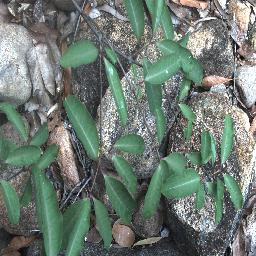
Label: rubber_vine